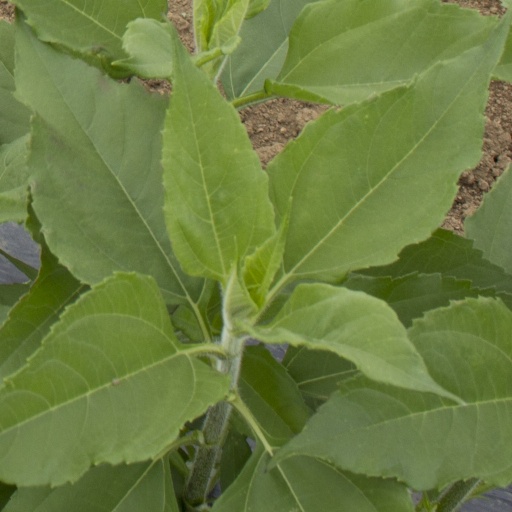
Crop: Jerusalem artichoke